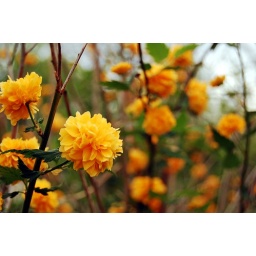
A yellow flower blossom on a shrub in my friends yard.